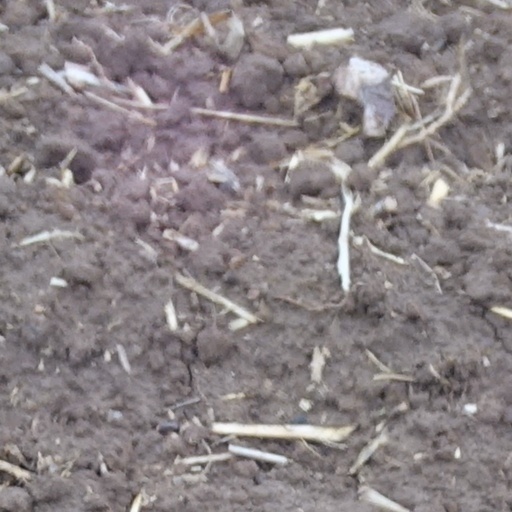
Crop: wheat